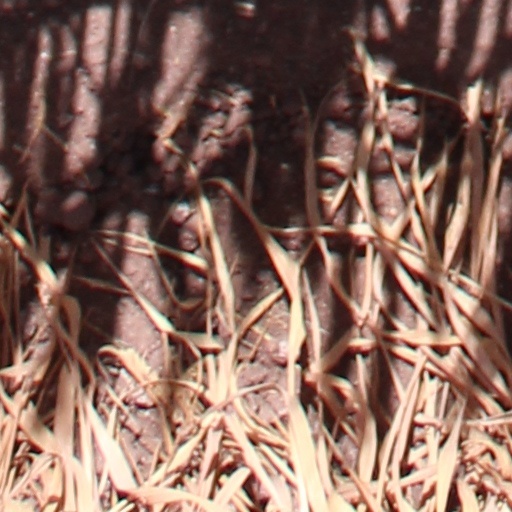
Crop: wheat